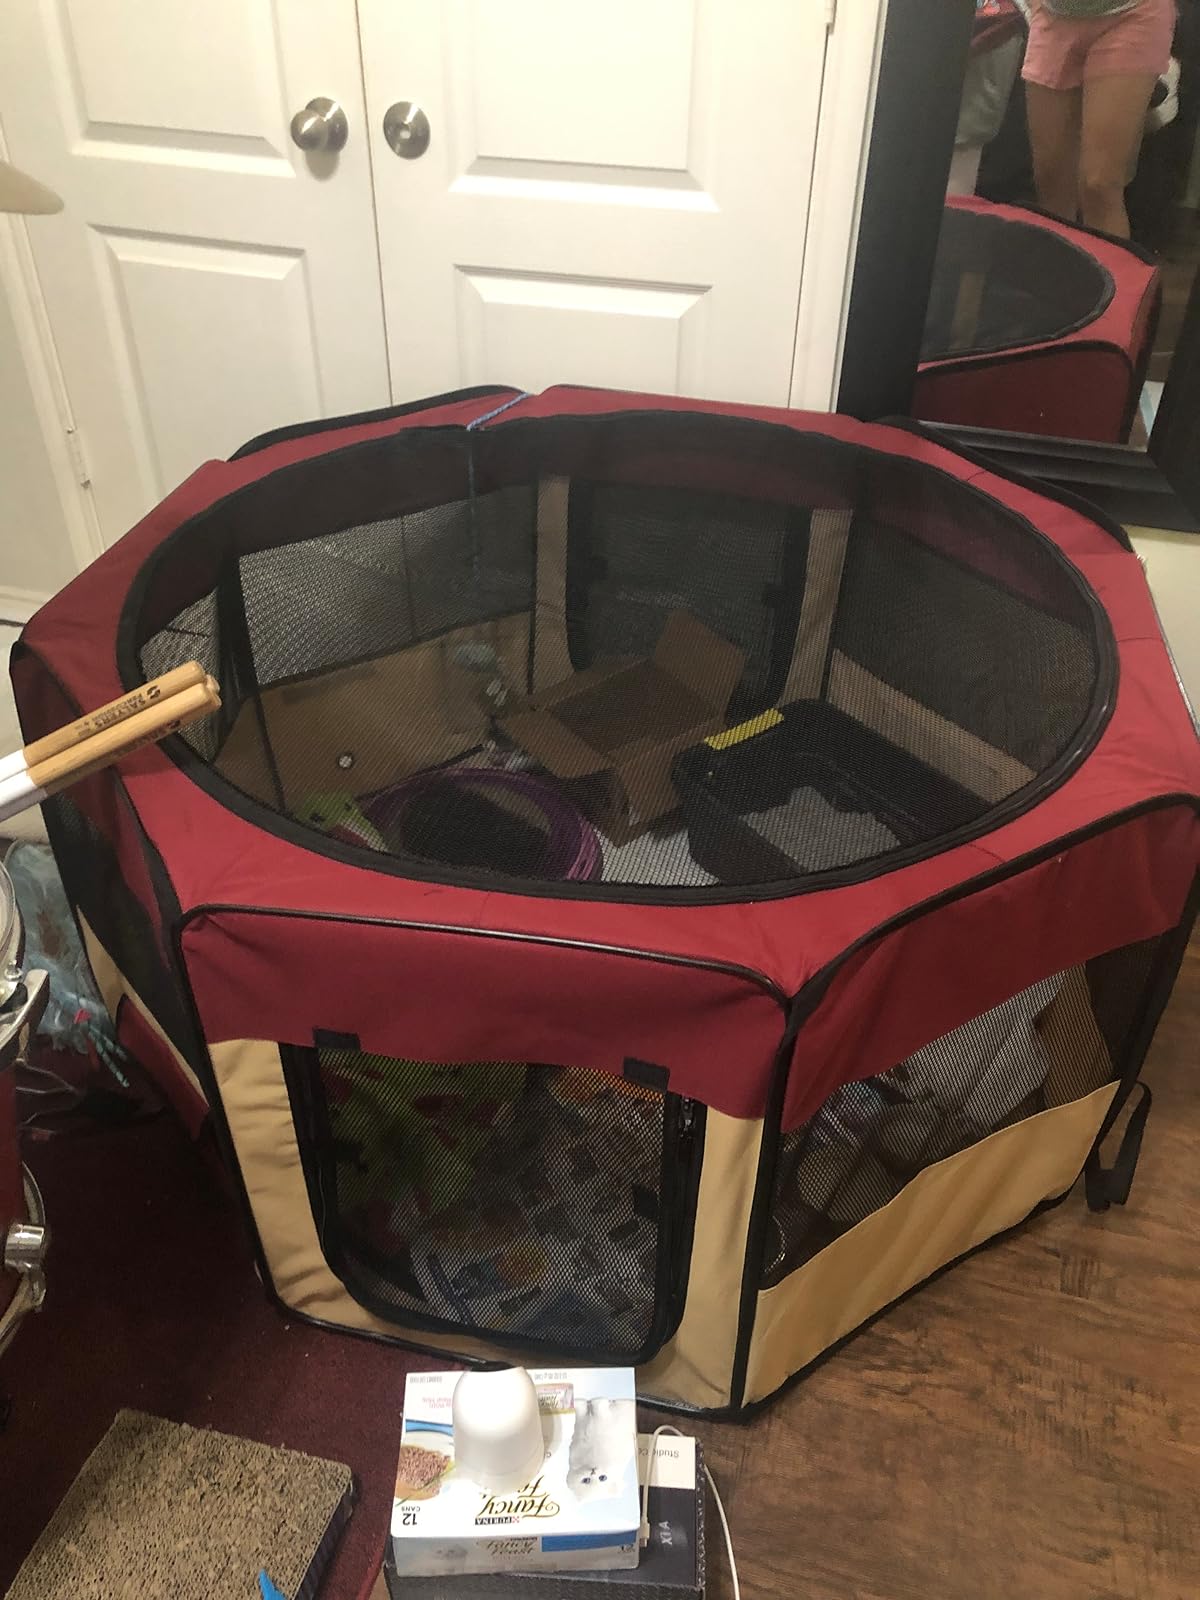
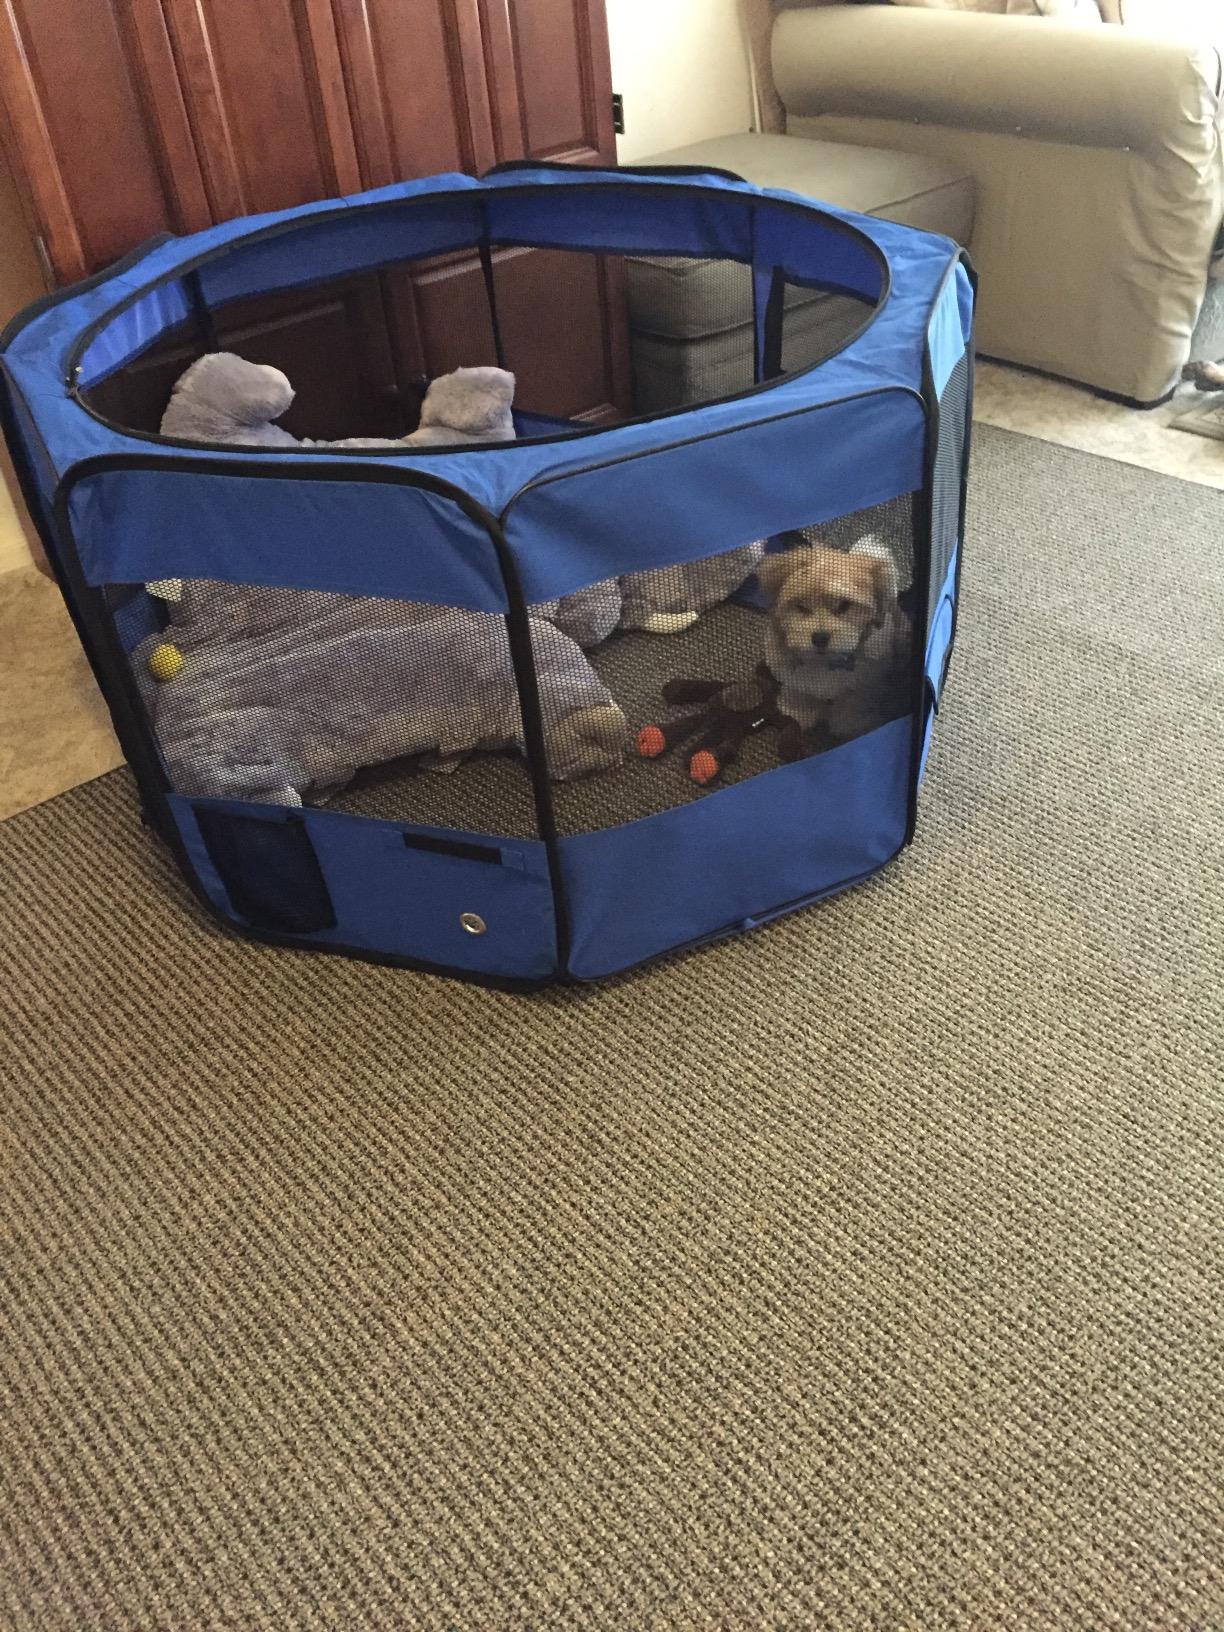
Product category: items_kennel
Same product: no